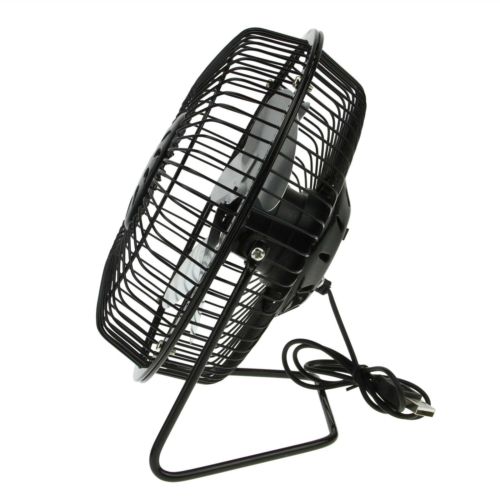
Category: fan